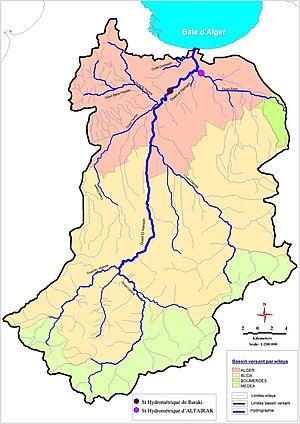
Bassin versant de Oued El Harrach